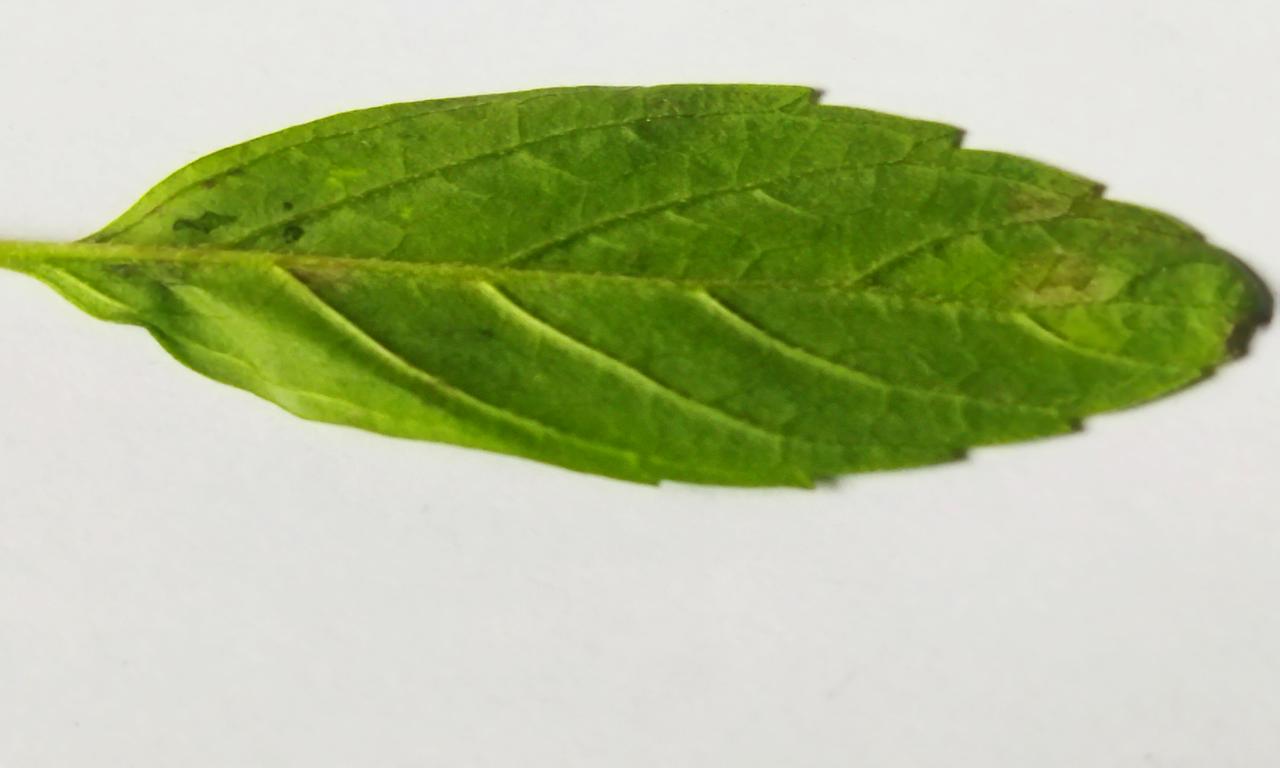
Label: Fresh